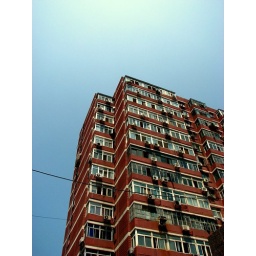
blue sky in beijing